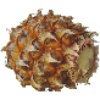
Label: Pineapple Mini 1